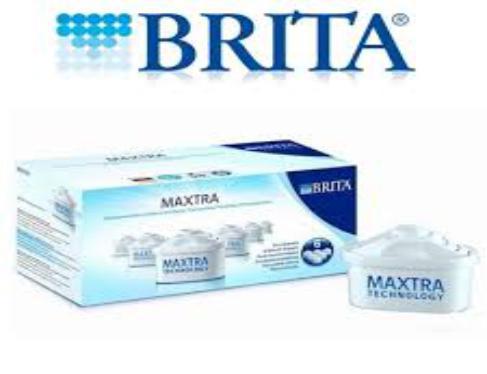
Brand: brita
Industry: Necessities